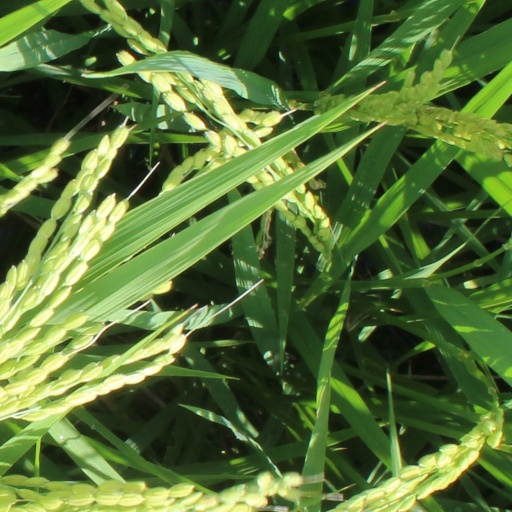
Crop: rice